John Barnd House

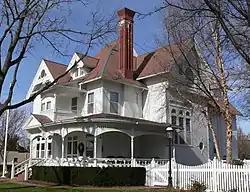

The John Barnd House is a historic house in Kearney, Nebraska. It was built in 1892 for John Barnd, a veteran of the Union Army during the Civil War of 1861-1865 who founded the Mutual Loan and Investment Company of Kearney and was the co-owner of the Commercial and Savings Bank of Kearney. The house was designed in the Queen Anne architectural style. It has been listed on the National Register of Historic Places since March 31, 1983.